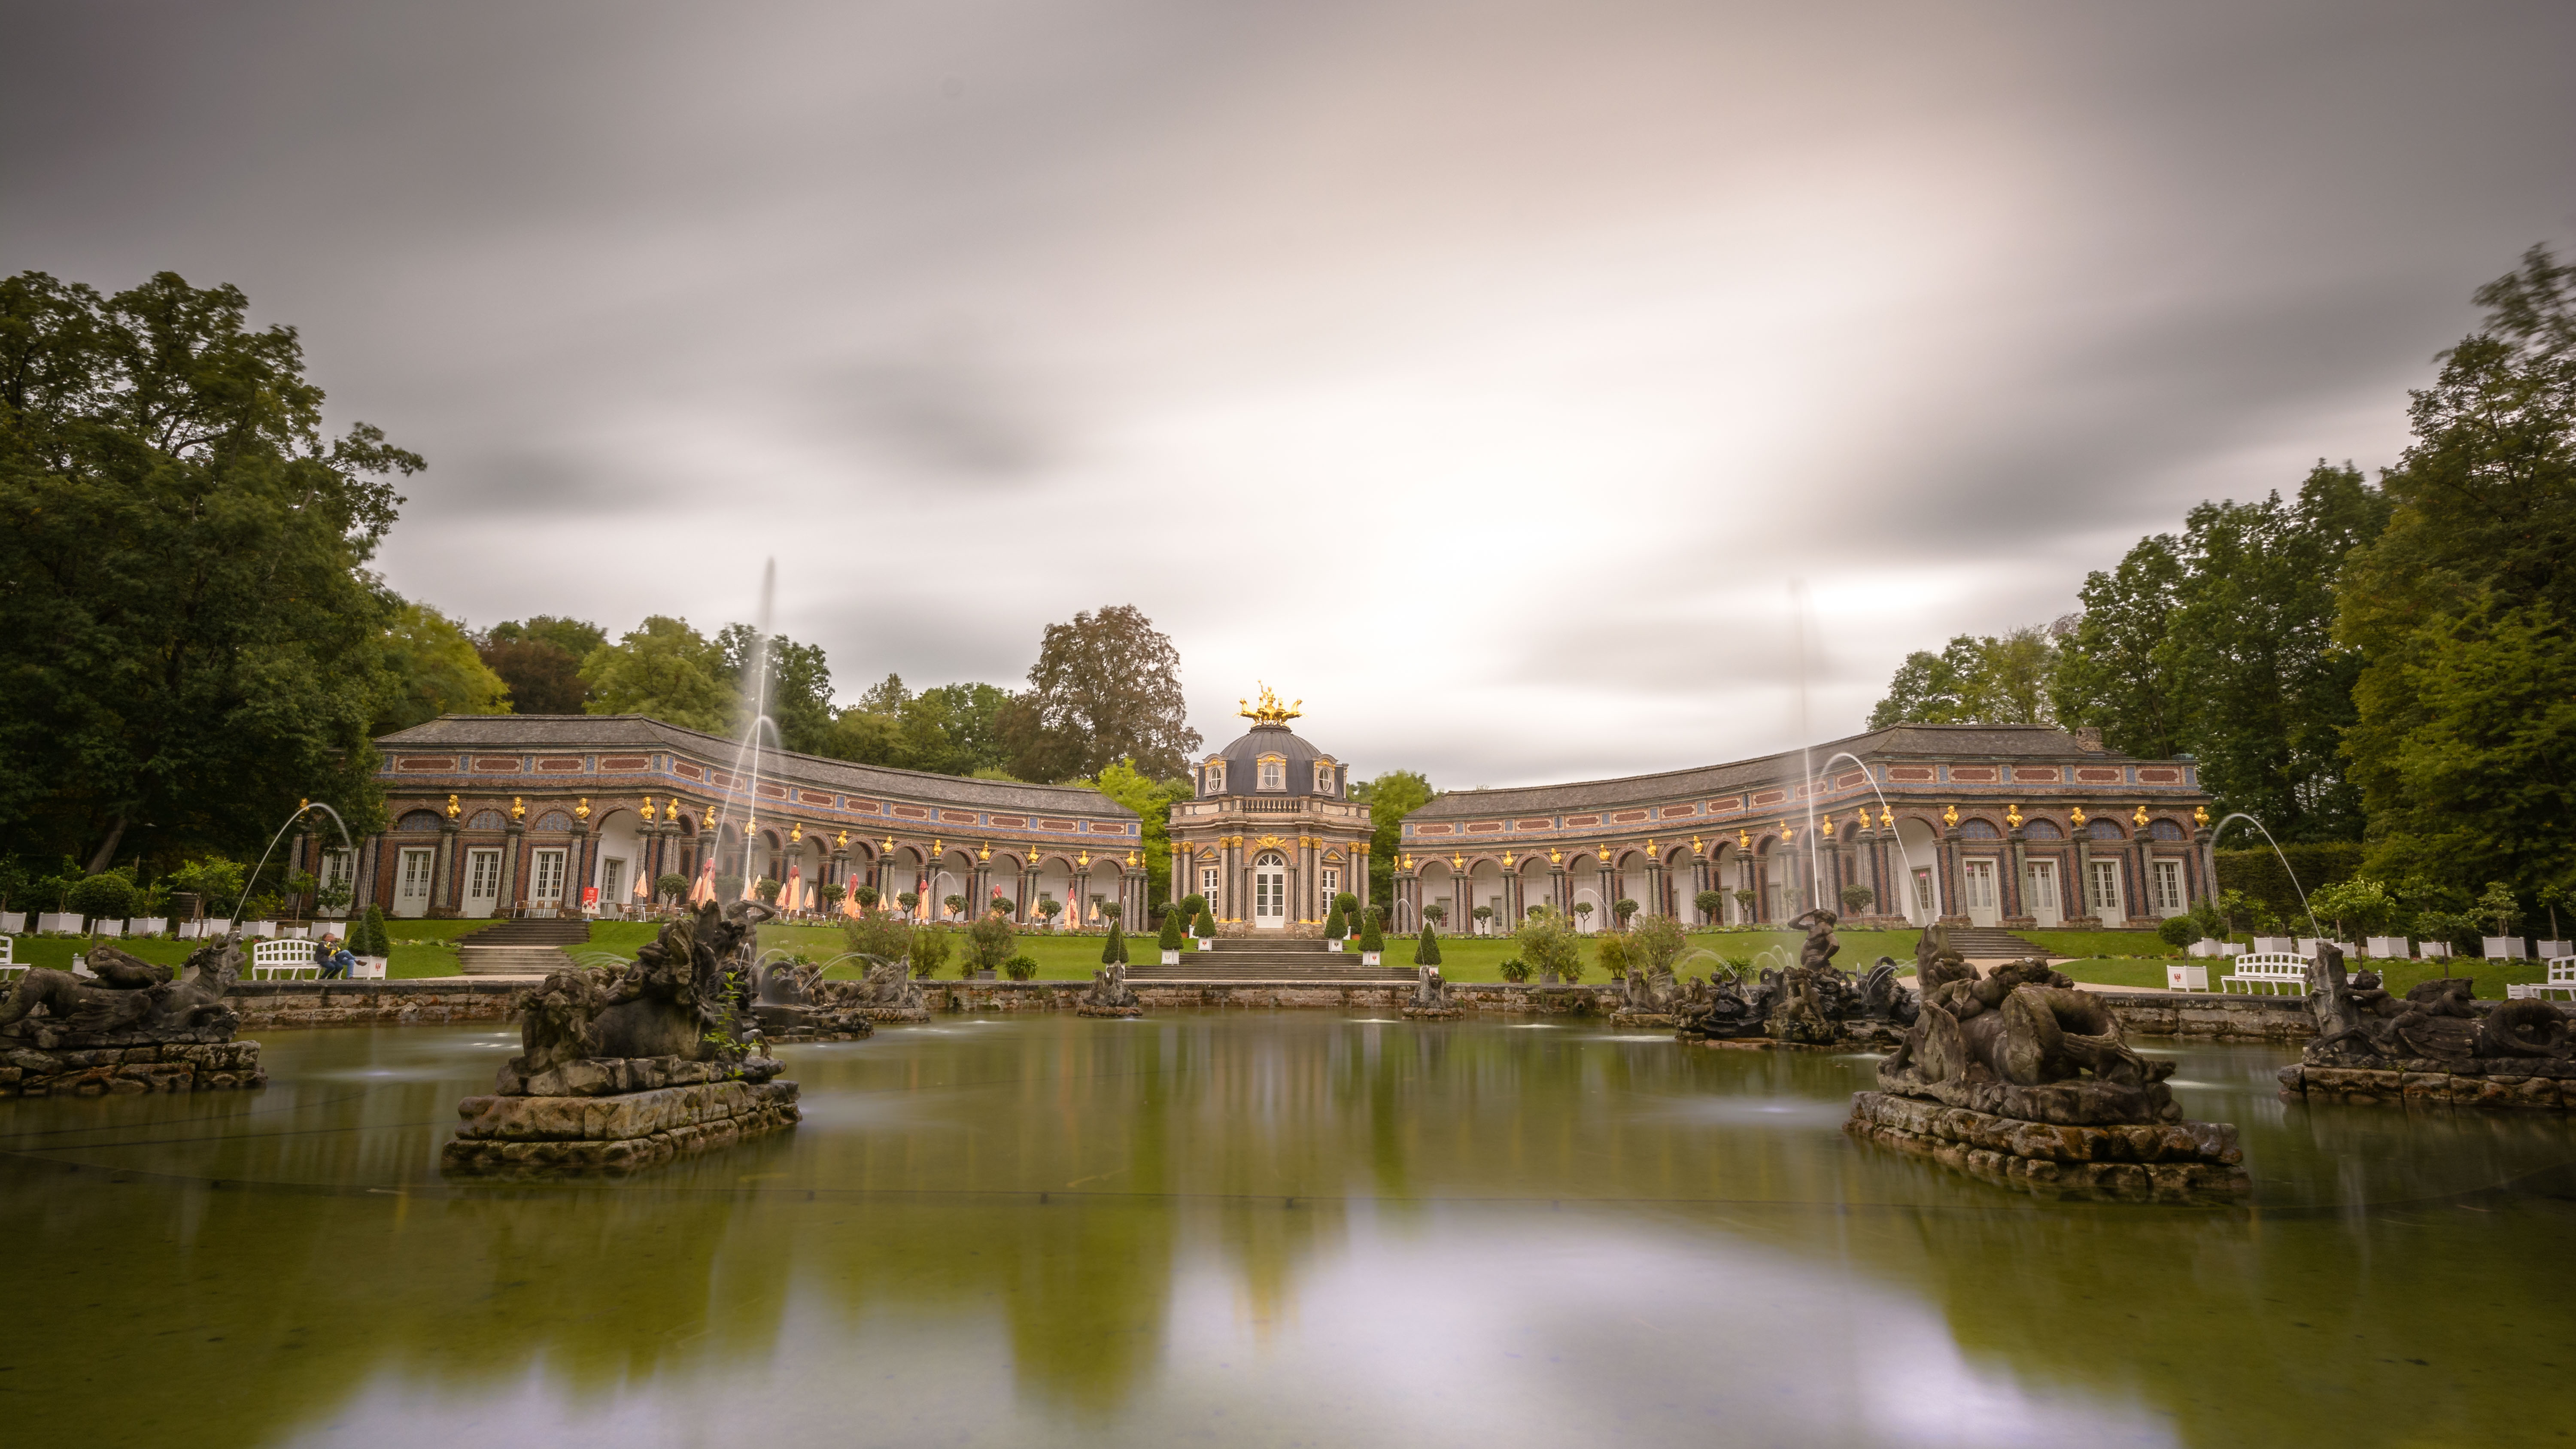
tree, water, flower, chateau, palace, river, cityscape, reflection, castle, landmark, nikon, garden, tourism, waterway, place of worship, fountain, wasser, langzeitbelichtung, graufilter, bayern, bavaria, filter, nd, schloss, water feature, bayreuth, eremitage, wilhelmine, wasserspiele, d5200, human settlement